Funkabwehr

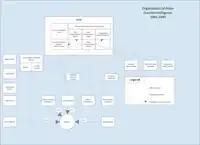
Organisational chart of the Funkabwehr from 1941 to 1945

The Radio Defence Corps of the OKW was given the task of picking up and locating by Direction finding (DF) transmitters of secret agents and other clandestine 'underground' transmitters. An underground transmitter was the secret radio station established in enemy-occupied territory. Such a station was charged with passing back to its control station, information of a military, political, or war-industrial nature obtained through espionage. This facilitates the carrying out of "pick-up missions". Underground stations also pass traffic relative to the administration and supply of secret organisations and resistance groups. An underground transmitter is usually one of several belonging to a more or less large espionage organisation.